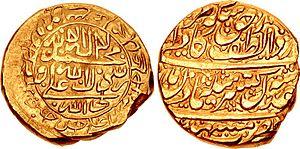
Cette liste présente les dirigeants de la Perse et de l'Iran.